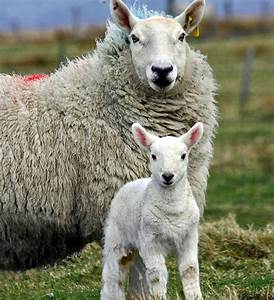
Label: sheep